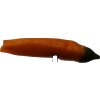
Label: pepper